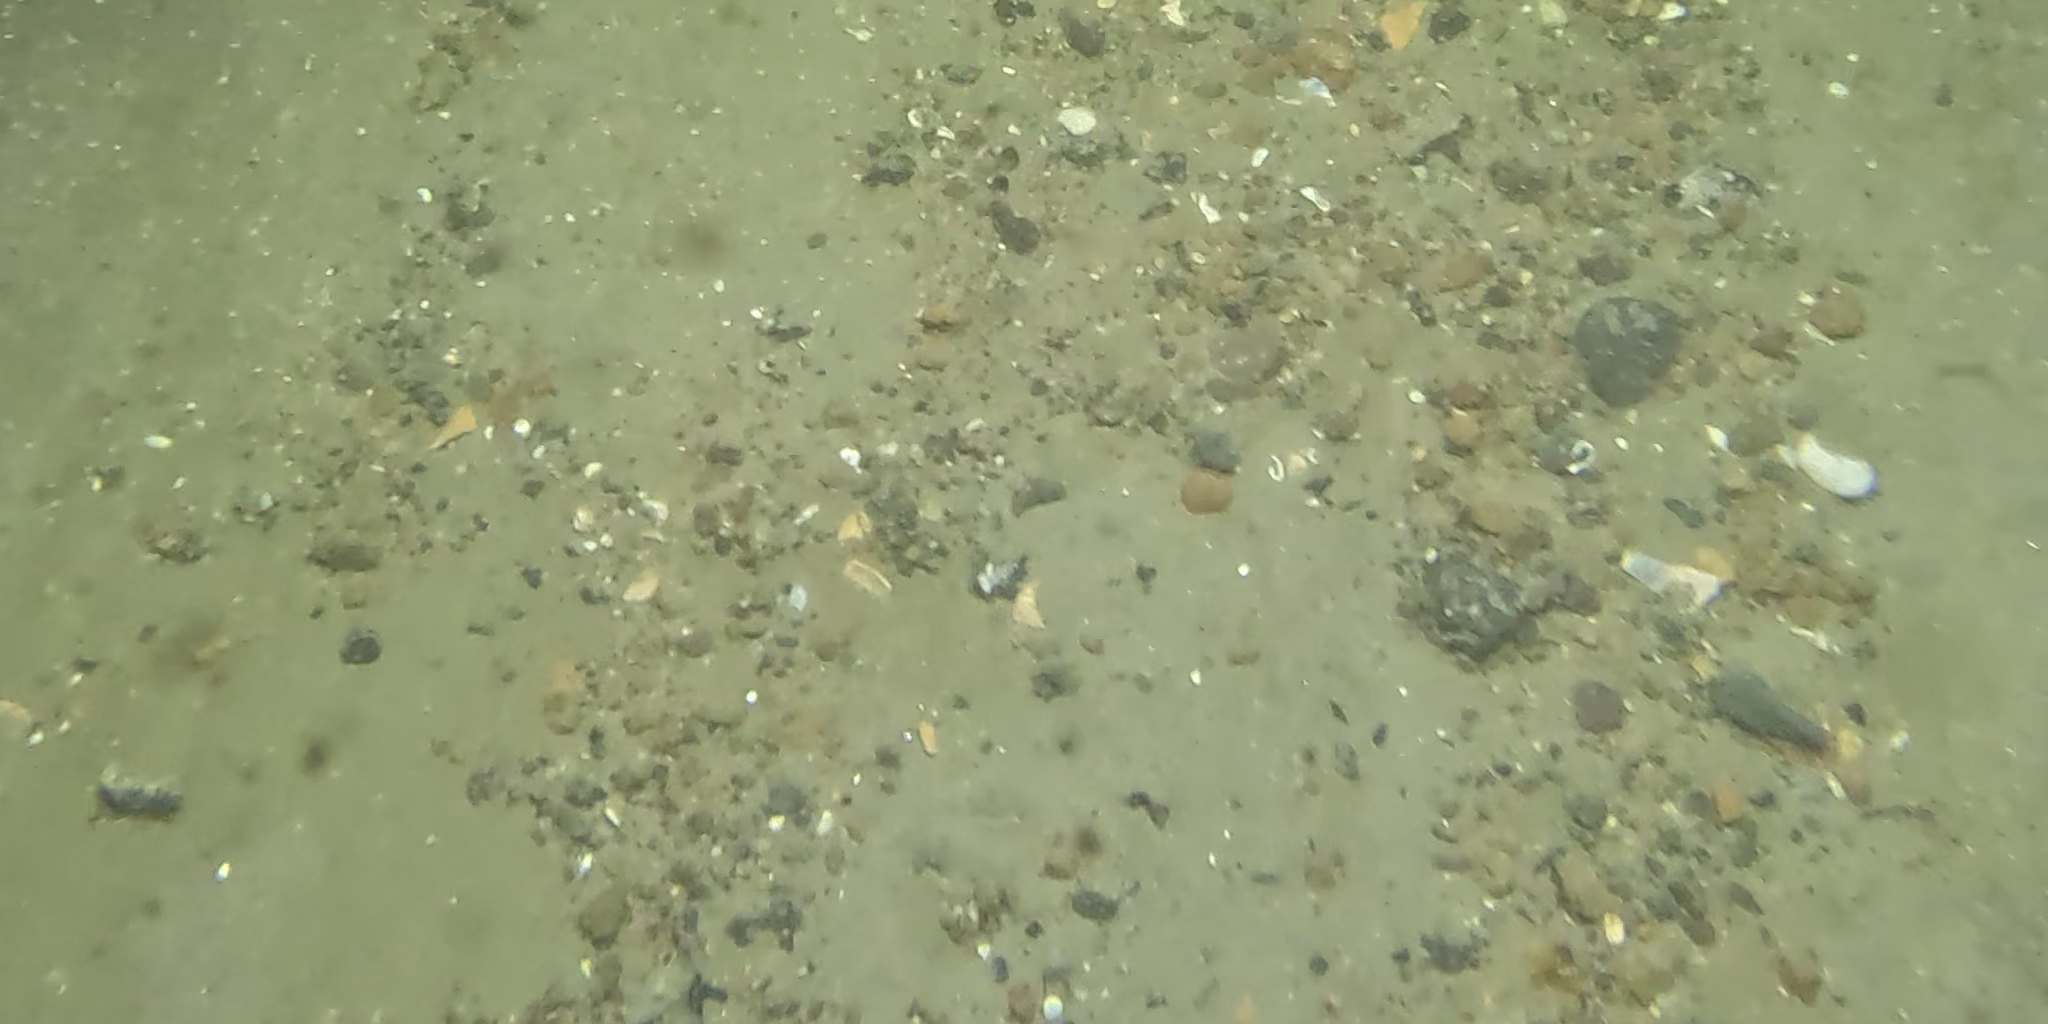
Seabed habitat: stone